Mitcham, Victoria

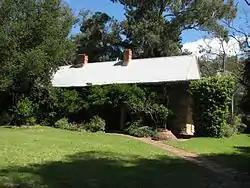
Schwerkolt Cottage

Schwerkolt Cottage is a pioneer cottage (circa 1880s), near the Yarran Dheran bushland park. The cottage and other buildings are now a local history museum. The cottage is surrounded by 2.25 hectares of gardens and bushland. The stone cottage has been restored to its original condition and furnished in a style of the period. The Opening Hours; Weekends and Public Holidays, 2.00pm-5.00pm and Group Tours by appointment on weekdays only.